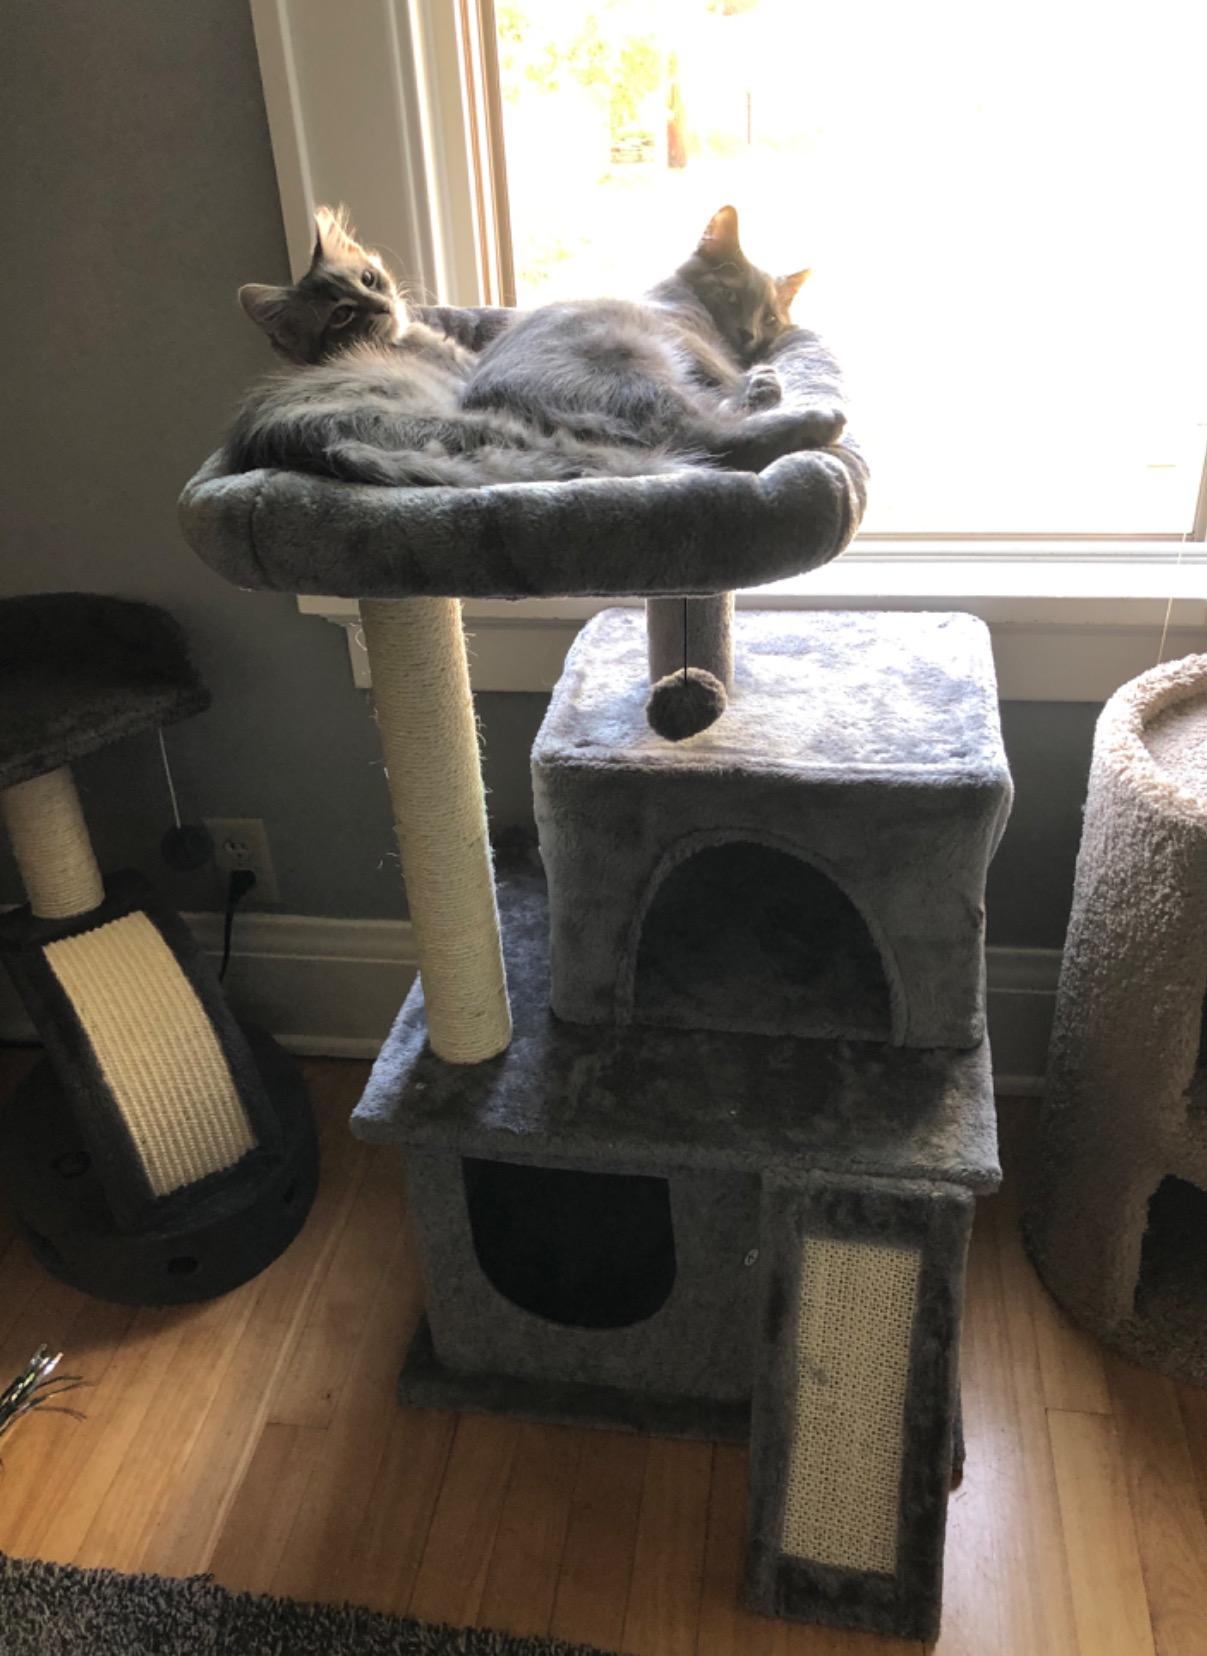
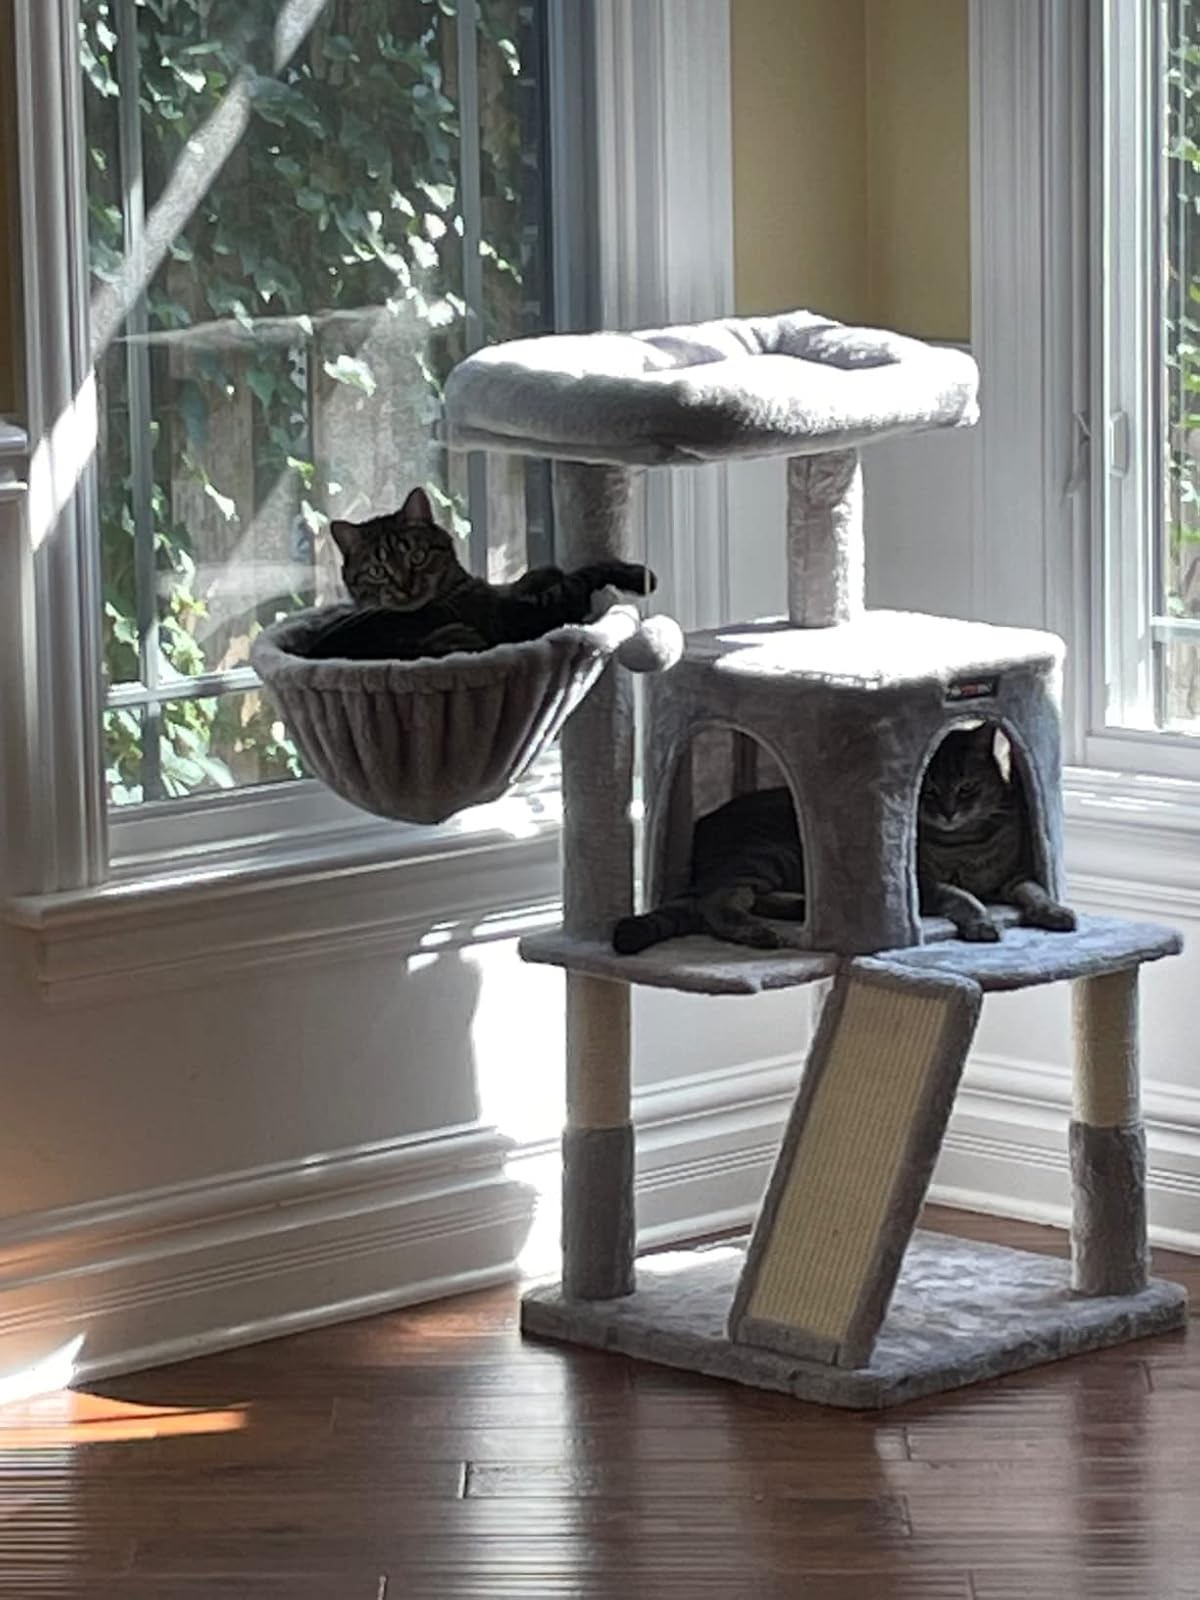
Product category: items_cat tree
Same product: no